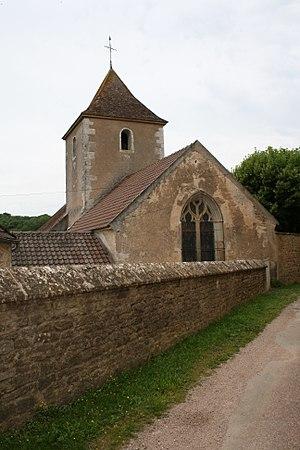
Marmeaux est une commune française située dans le département de l'Yonne en région Bourgogne-Franche-Comté.